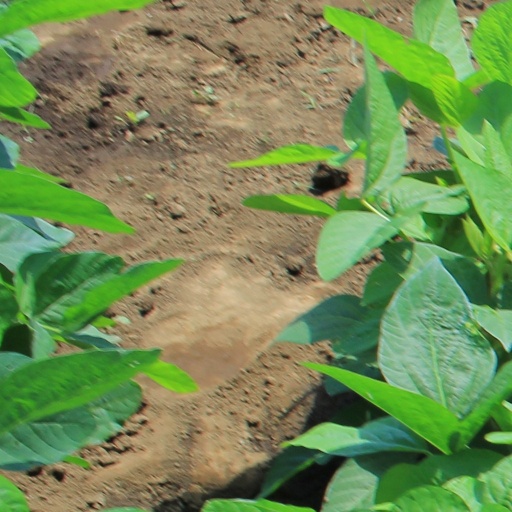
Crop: soybean